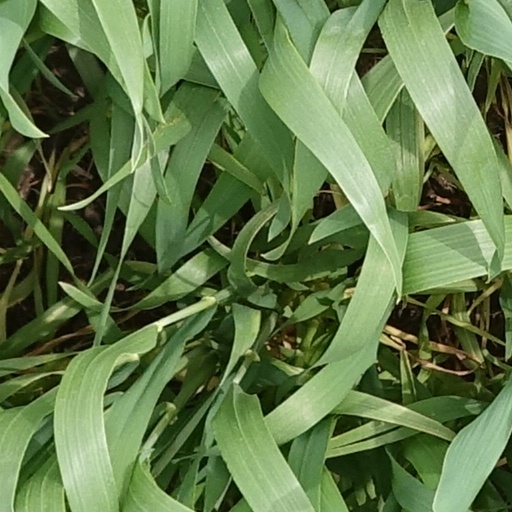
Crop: wheat